Davis Filfred

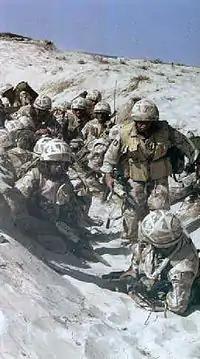
Coalition Soldiers - Operation Desert Shield/Desert Storm 1991

Thru 1990 to 1994, Davis served in the United States Marine Corps and achieved the Rank of Sgt. or pay-grade E-5 for the Marines.